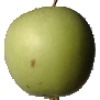
Label: apple_granny_smith